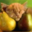
Label: cat